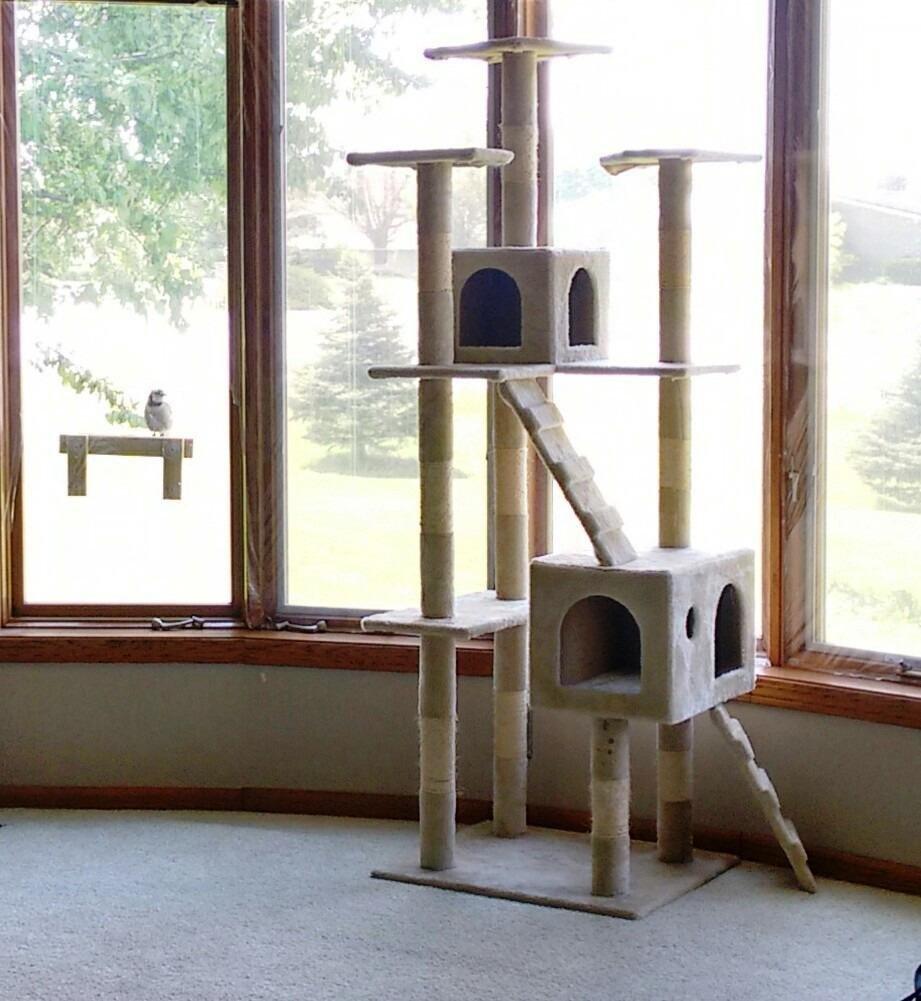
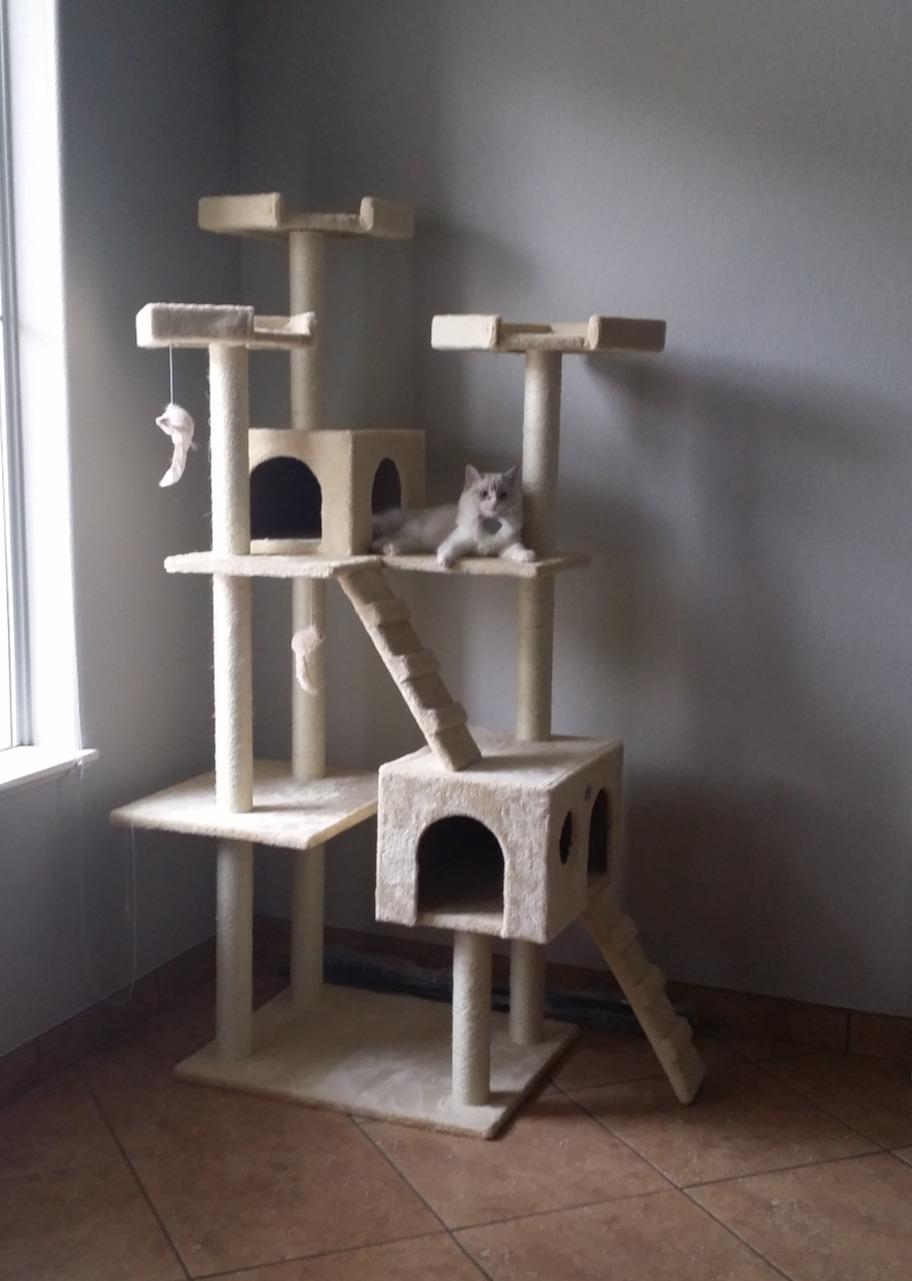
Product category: items_cat tree
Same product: yes